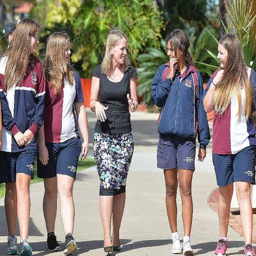
politician with students earlier this year .